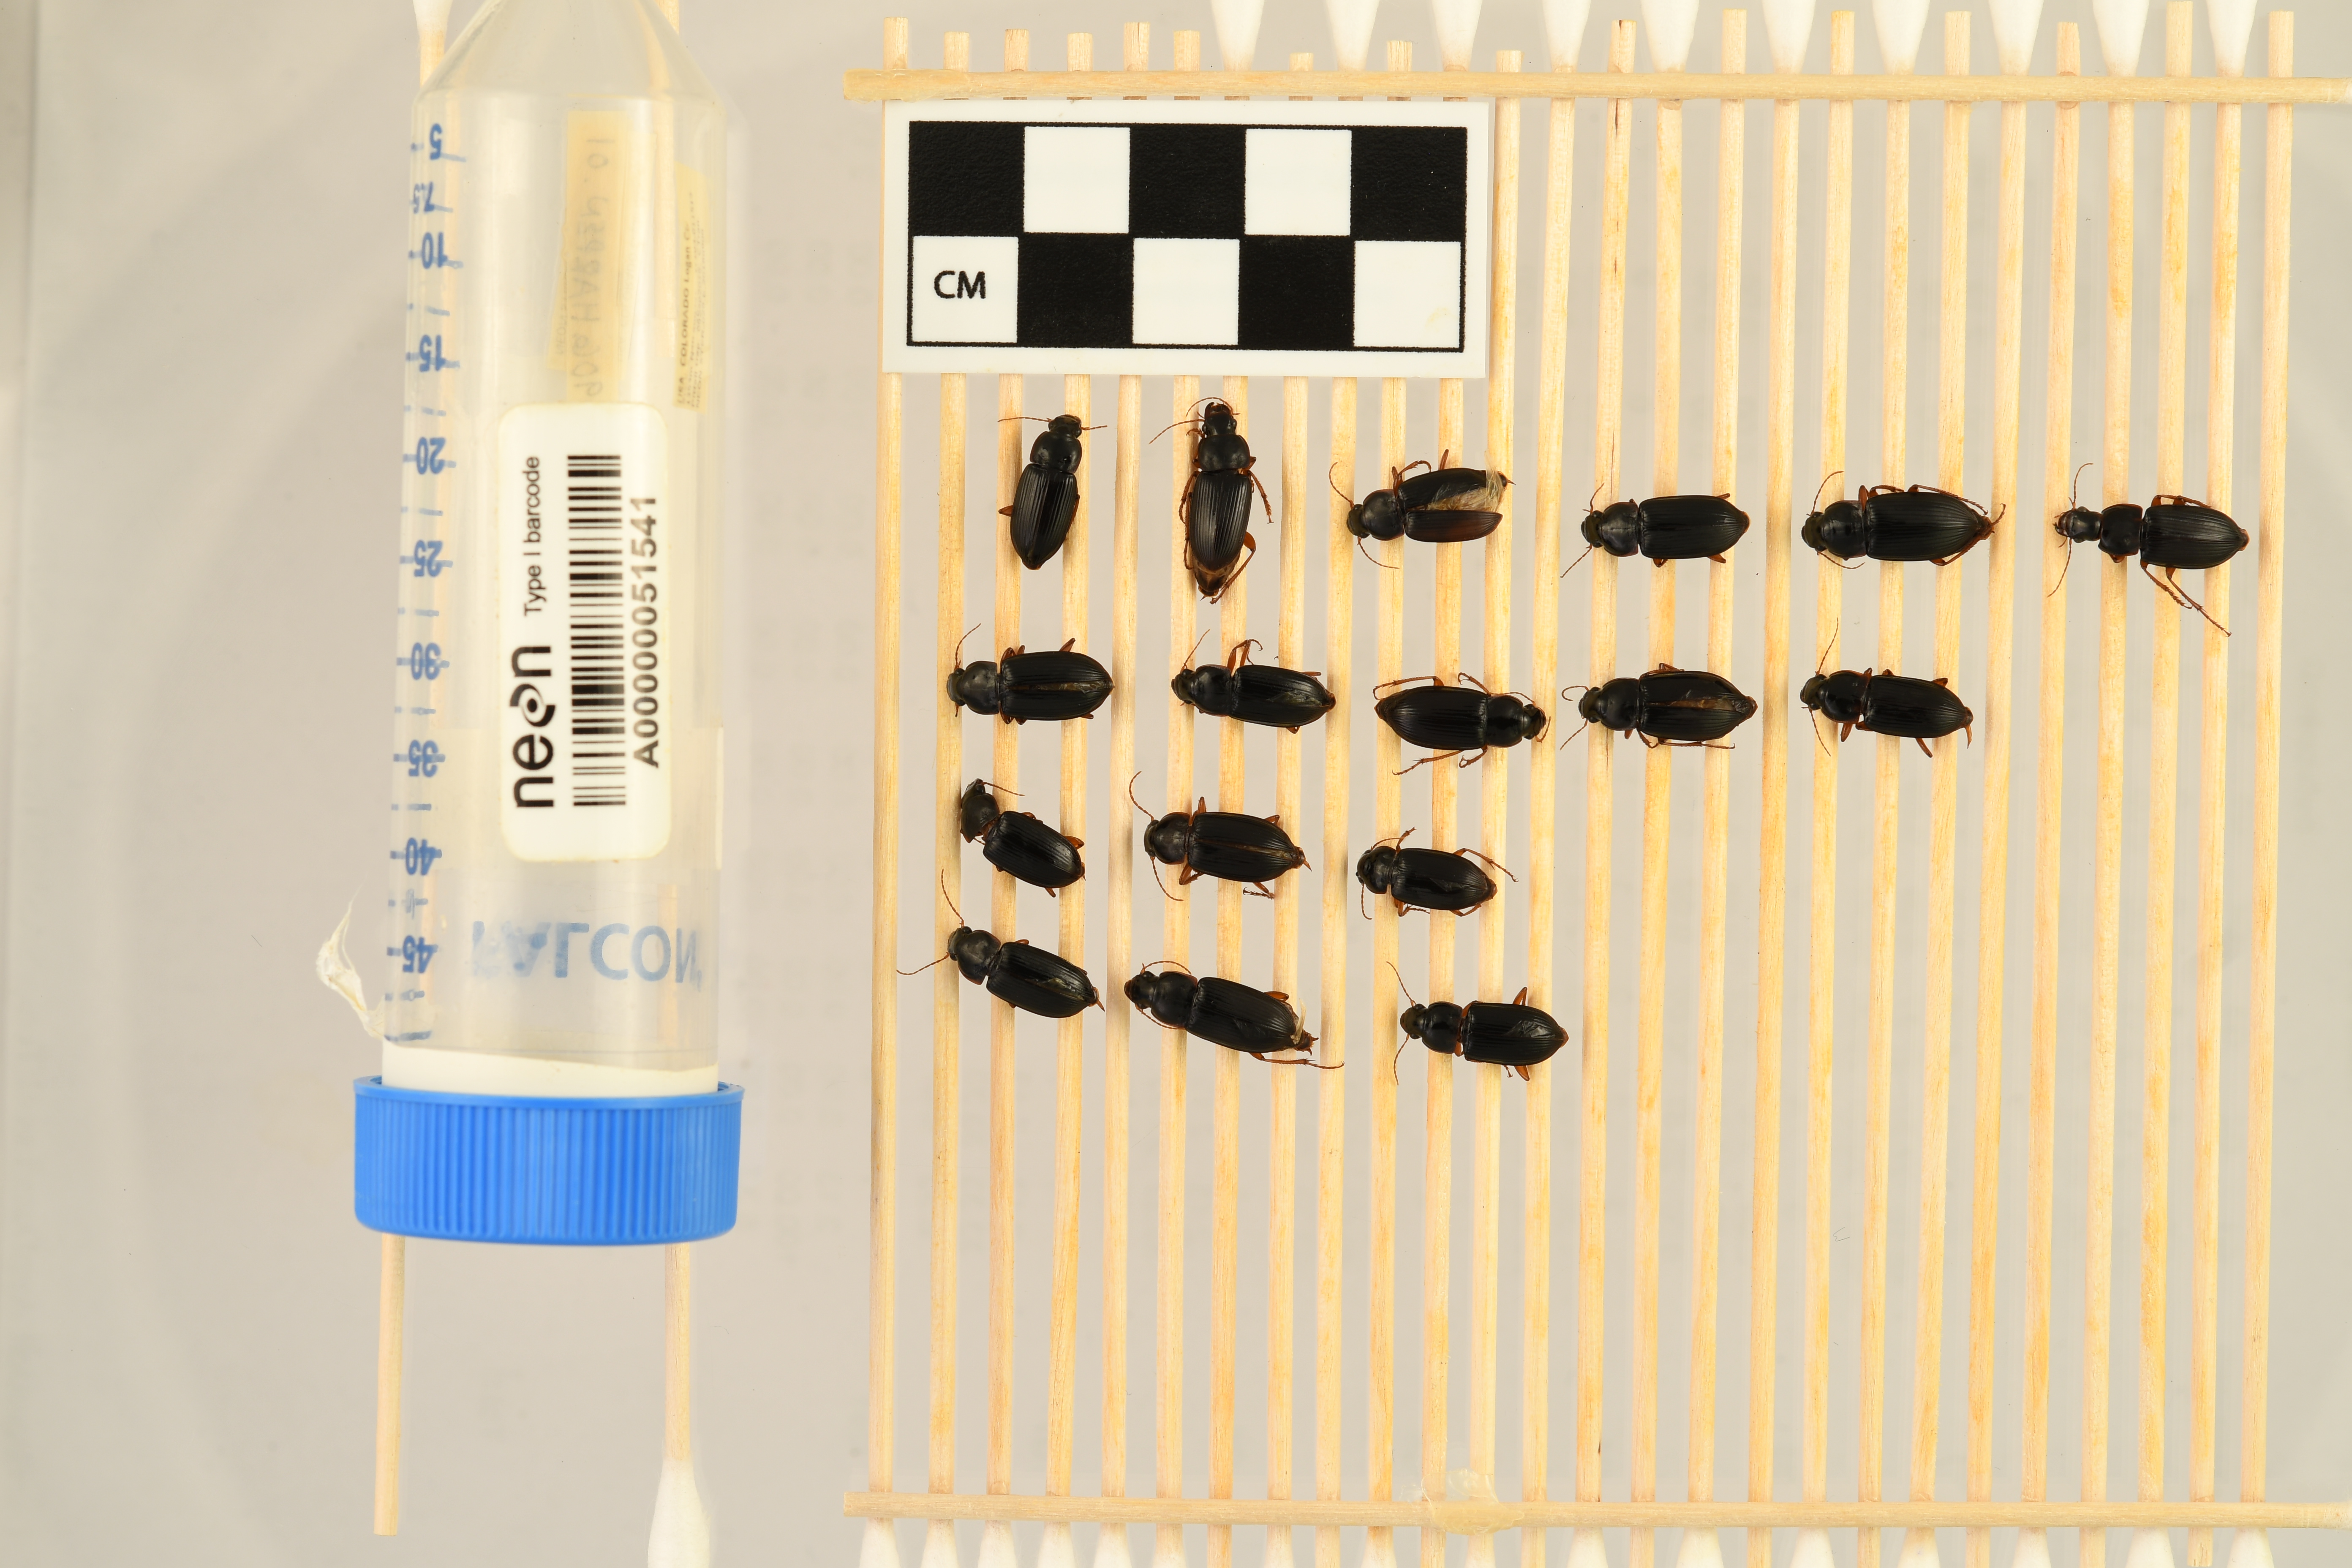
Harpalus pensylvanicus — North Sterling NEON, plot STER_029. Beetle 1, ElytraLength: 0.8962 cm (lying flat: Yes)

Harpalus pensylvanicus — North Sterling NEON, plot STER_029. Beetle 1, ElytraWidth: 0.5106 cm (lying flat: Yes)

Harpalus pensylvanicus — North Sterling NEON, plot STER_029. Beetle 2, ElytraLength: 0.9244 cm (lying flat: Yes)

Harpalus pensylvanicus — North Sterling NEON, plot STER_029. Beetle 2, ElytraWidth: 0.4965 cm (lying flat: Yes)

Harpalus pensylvanicus — North Sterling NEON, plot STER_029. Beetle 3, ElytraLength: 0.9272 cm (lying flat: No)

Harpalus pensylvanicus — North Sterling NEON, plot STER_029. Beetle 3, ElytraWidth: 0.4947 cm (lying flat: No)

Harpalus pensylvanicus — North Sterling NEON, plot STER_029. Beetle 4, ElytraLength: 0.9903 cm (lying flat: Yes)

Harpalus pensylvanicus — North Sterling NEON, plot STER_029. Beetle 4, ElytraWidth: 0.5264 cm (lying flat: Yes)

Harpalus pensylvanicus — North Sterling NEON, plot STER_029. Beetle 5, ElytraLength: 1.021 cm (lying flat: Yes)

Harpalus pensylvanicus — North Sterling NEON, plot STER_029. Beetle 5, ElytraWidth: 0.5684 cm (lying flat: Yes)

Harpalus pensylvanicus — North Sterling NEON, plot STER_029. Beetle 6, ElytraLength: 0.9272 cm (lying flat: Yes)

Harpalus pensylvanicus — North Sterling NEON, plot STER_029. Beetle 6, ElytraWidth: 0.5267 cm (lying flat: Yes)

Harpalus pensylvanicus — North Sterling NEON, plot STER_029. Beetle 7, ElytraLength: 1.0 cm (lying flat: Yes)

Harpalus pensylvanicus — North Sterling NEON, plot STER_029. Beetle 7, ElytraWidth: 0.5158 cm (lying flat: Yes)

Harpalus pensylvanicus — North Sterling NEON, plot STER_029. Beetle 8, ElytraLength: 0.9206 cm (lying flat: Yes)

Harpalus pensylvanicus — North Sterling NEON, plot STER_029. Beetle 8, ElytraWidth: 0.4883 cm (lying flat: Yes)

Harpalus pensylvanicus — North Sterling NEON, plot STER_029. Beetle 9, ElytraLength: 0.9284 cm (lying flat: Yes)

Harpalus pensylvanicus — North Sterling NEON, plot STER_029. Beetle 9, ElytraWidth: 0.5264 cm (lying flat: Yes)

Harpalus pensylvanicus — North Sterling NEON, plot STER_029. Beetle 10, ElytraLength: 0.9581 cm (lying flat: No)

Harpalus pensylvanicus — North Sterling NEON, plot STER_029. Beetle 10, ElytraWidth: 0.5264 cm (lying flat: No)

Harpalus pensylvanicus — North Sterling NEON, plot STER_029. Beetle 11, ElytraLength: 0.9155 cm (lying flat: Yes)

Harpalus pensylvanicus — North Sterling NEON, plot STER_029. Beetle 11, ElytraWidth: 0.521 cm (lying flat: Yes)

Harpalus pensylvanicus — North Sterling NEON, plot STER_029. Beetle 12, ElytraLength: 0.885 cm (lying flat: Yes)

Harpalus pensylvanicus — North Sterling NEON, plot STER_029. Beetle 12, ElytraWidth: 0.4805 cm (lying flat: Yes)

Harpalus pensylvanicus — North Sterling NEON, plot STER_029. Beetle 13, ElytraLength: 0.9744 cm (lying flat: No)

Harpalus pensylvanicus — North Sterling NEON, plot STER_029. Beetle 13, ElytraWidth: 0.514 cm (lying flat: No)

Harpalus pensylvanicus — North Sterling NEON, plot STER_029. Beetle 14, ElytraLength: 0.8794 cm (lying flat: Yes)

Harpalus pensylvanicus — North Sterling NEON, plot STER_029. Beetle 14, ElytraWidth: 0.4707 cm (lying flat: Yes)

Harpalus pensylvanicus — North Sterling NEON, plot STER_029. Beetle 15, ElytraLength: 0.9597 cm (lying flat: Yes)

Harpalus pensylvanicus — North Sterling NEON, plot STER_029. Beetle 15, ElytraWidth: 0.5141 cm (lying flat: Yes)

Harpalus pensylvanicus — North Sterling NEON, plot STER_029. Beetle 16, ElytraLength: 1.039 cm (lying flat: Yes)

Harpalus pensylvanicus — North Sterling NEON, plot STER_029. Beetle 16, ElytraWidth: 0.5526 cm (lying flat: Yes)

Harpalus pensylvanicus — North Sterling NEON, plot STER_029. Beetle 17, ElytraLength: 0.9082 cm (lying flat: Yes)

Harpalus pensylvanicus — North Sterling NEON, plot STER_029. Beetle 17, ElytraWidth: 0.528 cm (lying flat: Yes)